Acrodermatitis enteropathica

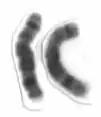
Chr 8

Acrodermatitis enteropathica, in terms of genetics, indicates that a mutation of the SLC39A4 gene on chromosome 8 q24.3 is responsible for the disorder. The SLC39A4 gene encodes a transmembrane protein that serves as a zinc uptake protein. The features of the disease usually start manifesting as an infant is weaned from breast milk. Zinc is very important as it is involved in the function of approximately 100 enzymes in the human body.